Valdes Island

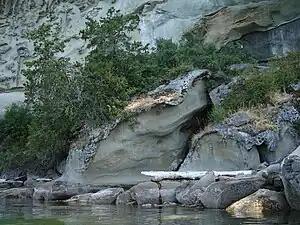
Some of the geology that is commonplace on Valdes island.

There is a cave in the middle of the island. According to legend, it runs under the sea to emerge on Thetis Island, but recent explorers have found that rockfalls have made remote parts too narrow for human passage.